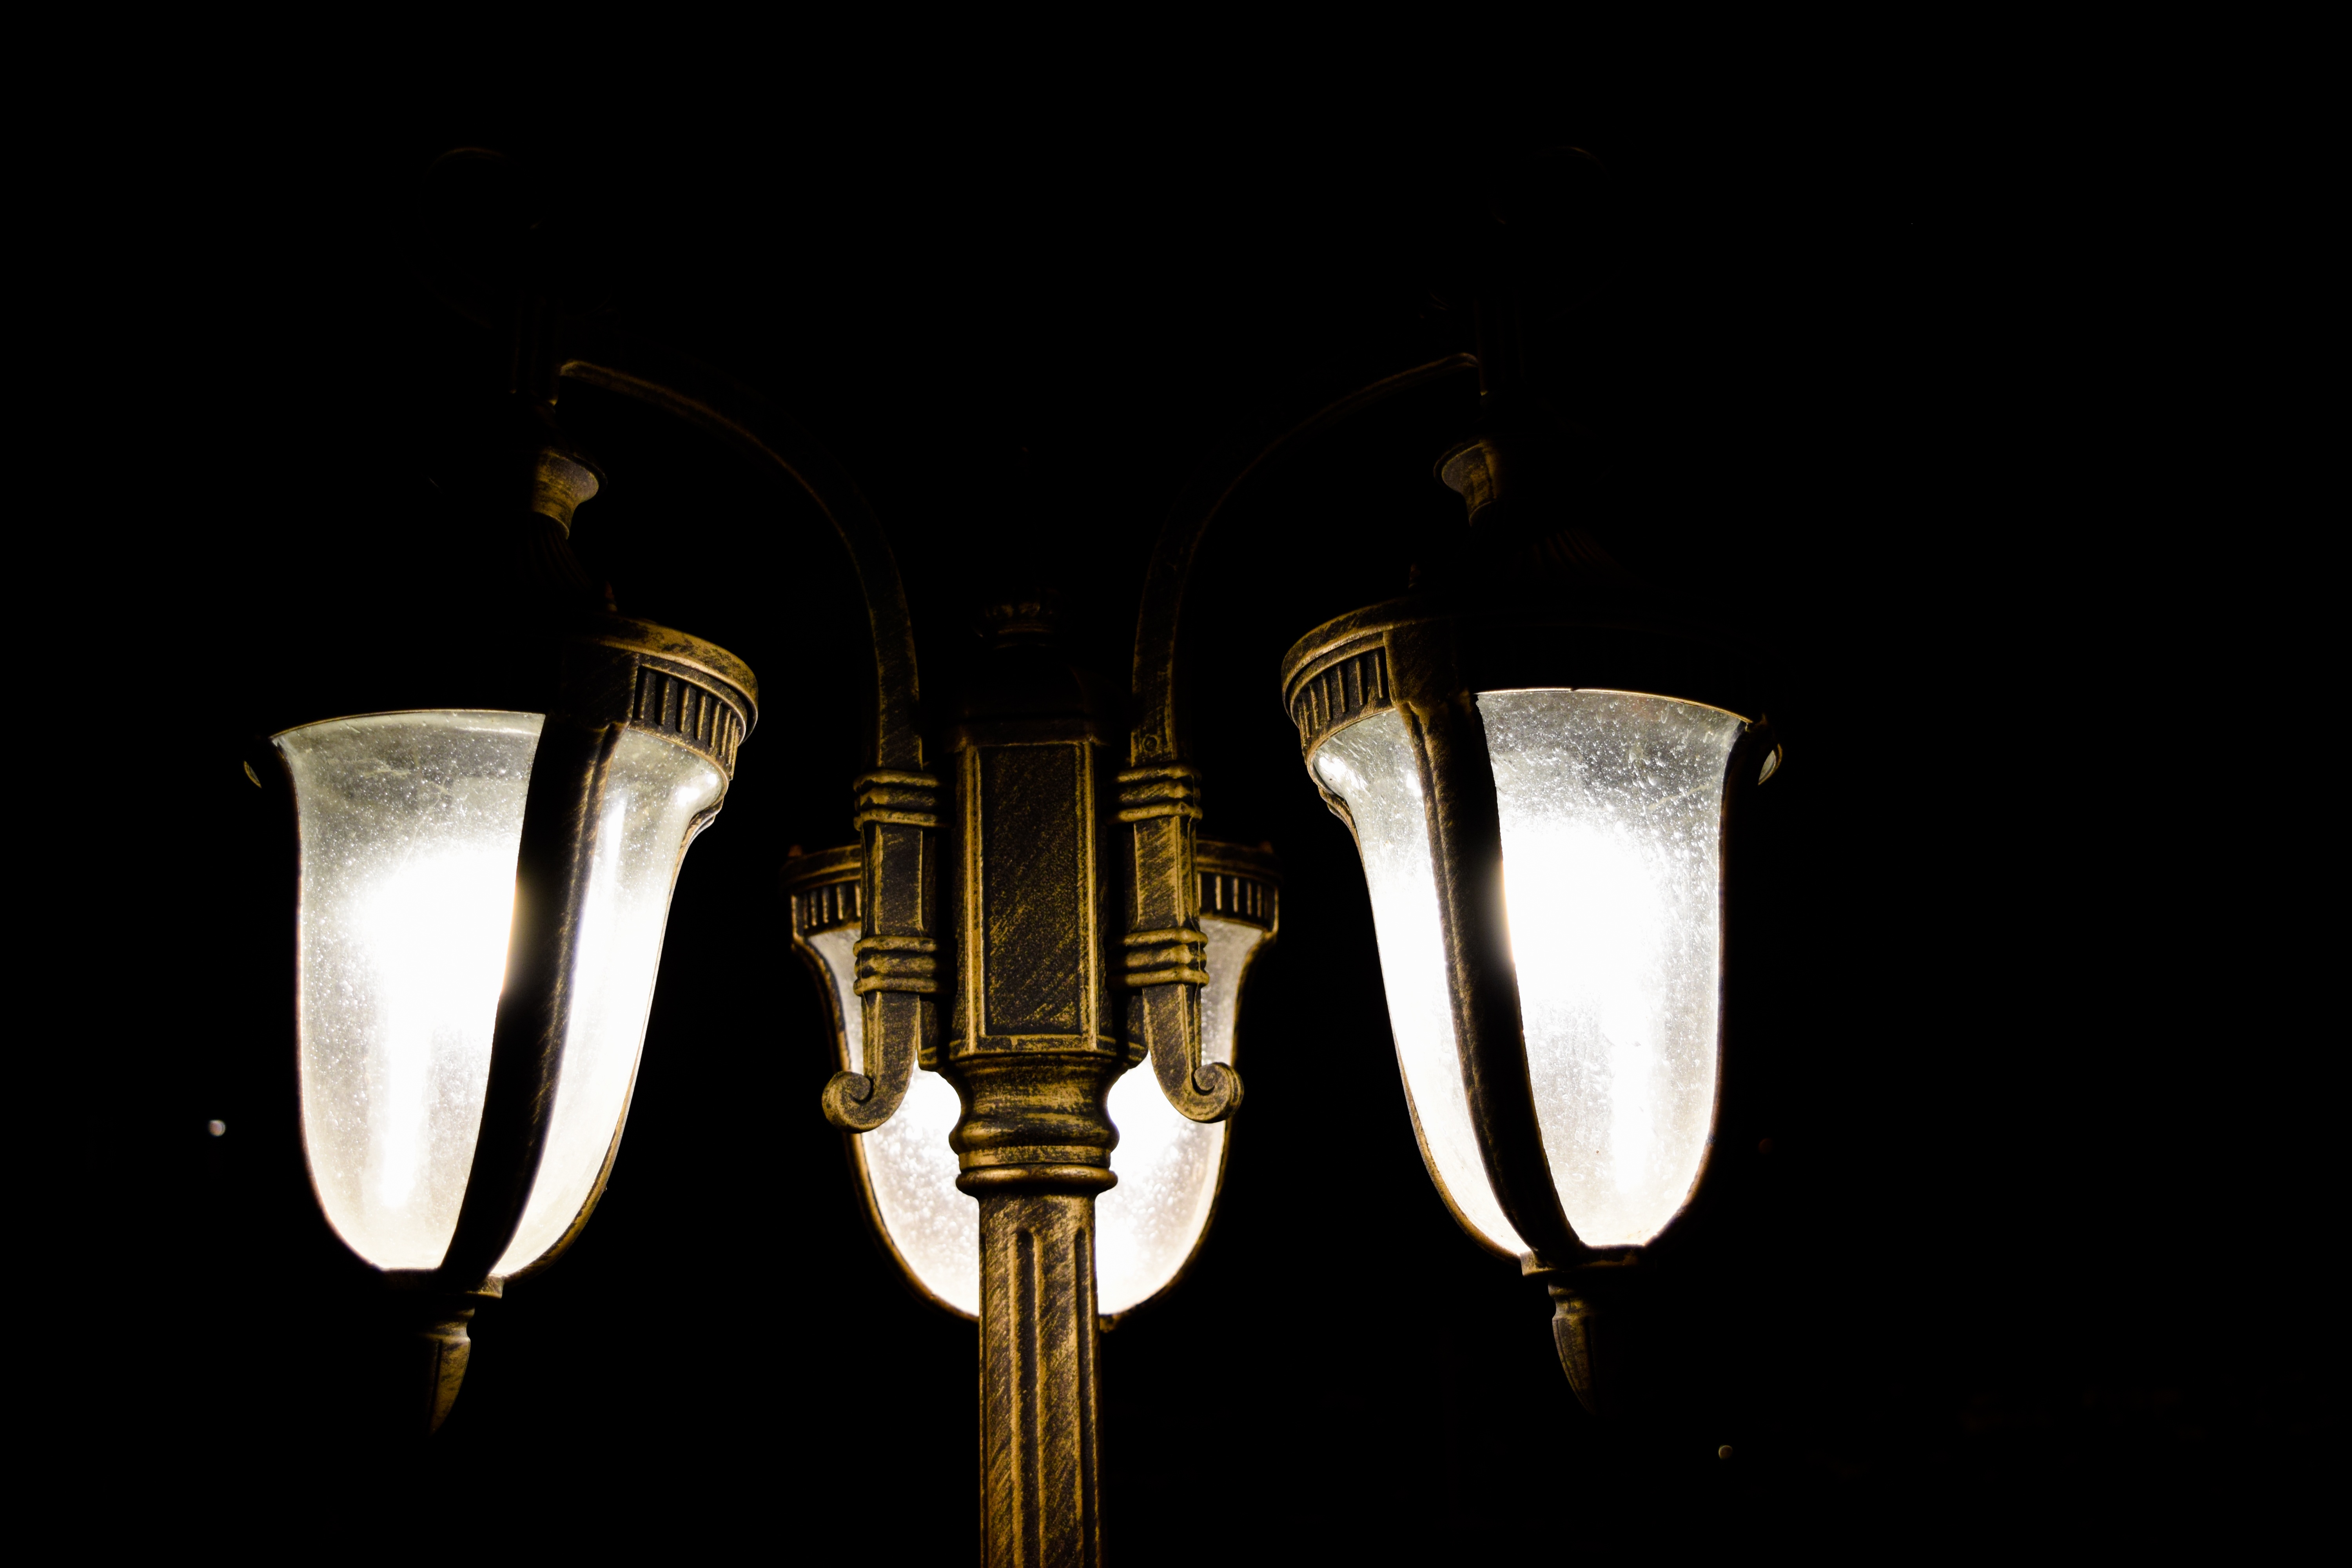
light, night, vintage, glass, evening, drink, darkness, street light, lighting, lights, light fixture, champagne, chandelier, electric, sconce, still life photography, incandescent light bulb